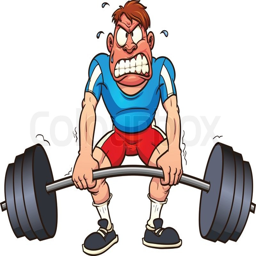
stock vector of weightlifter struggling .